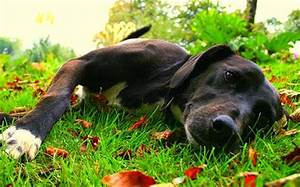
Label: cane